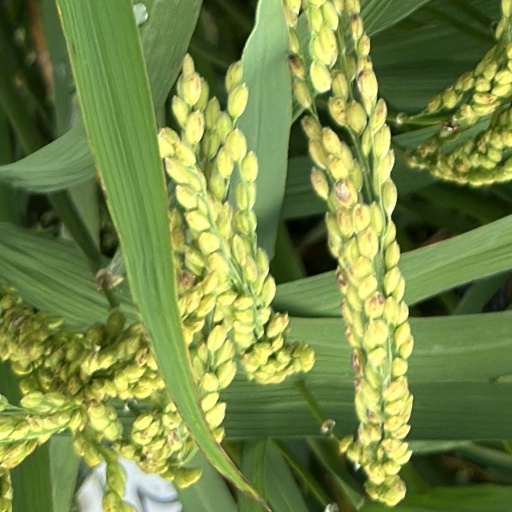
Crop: rice